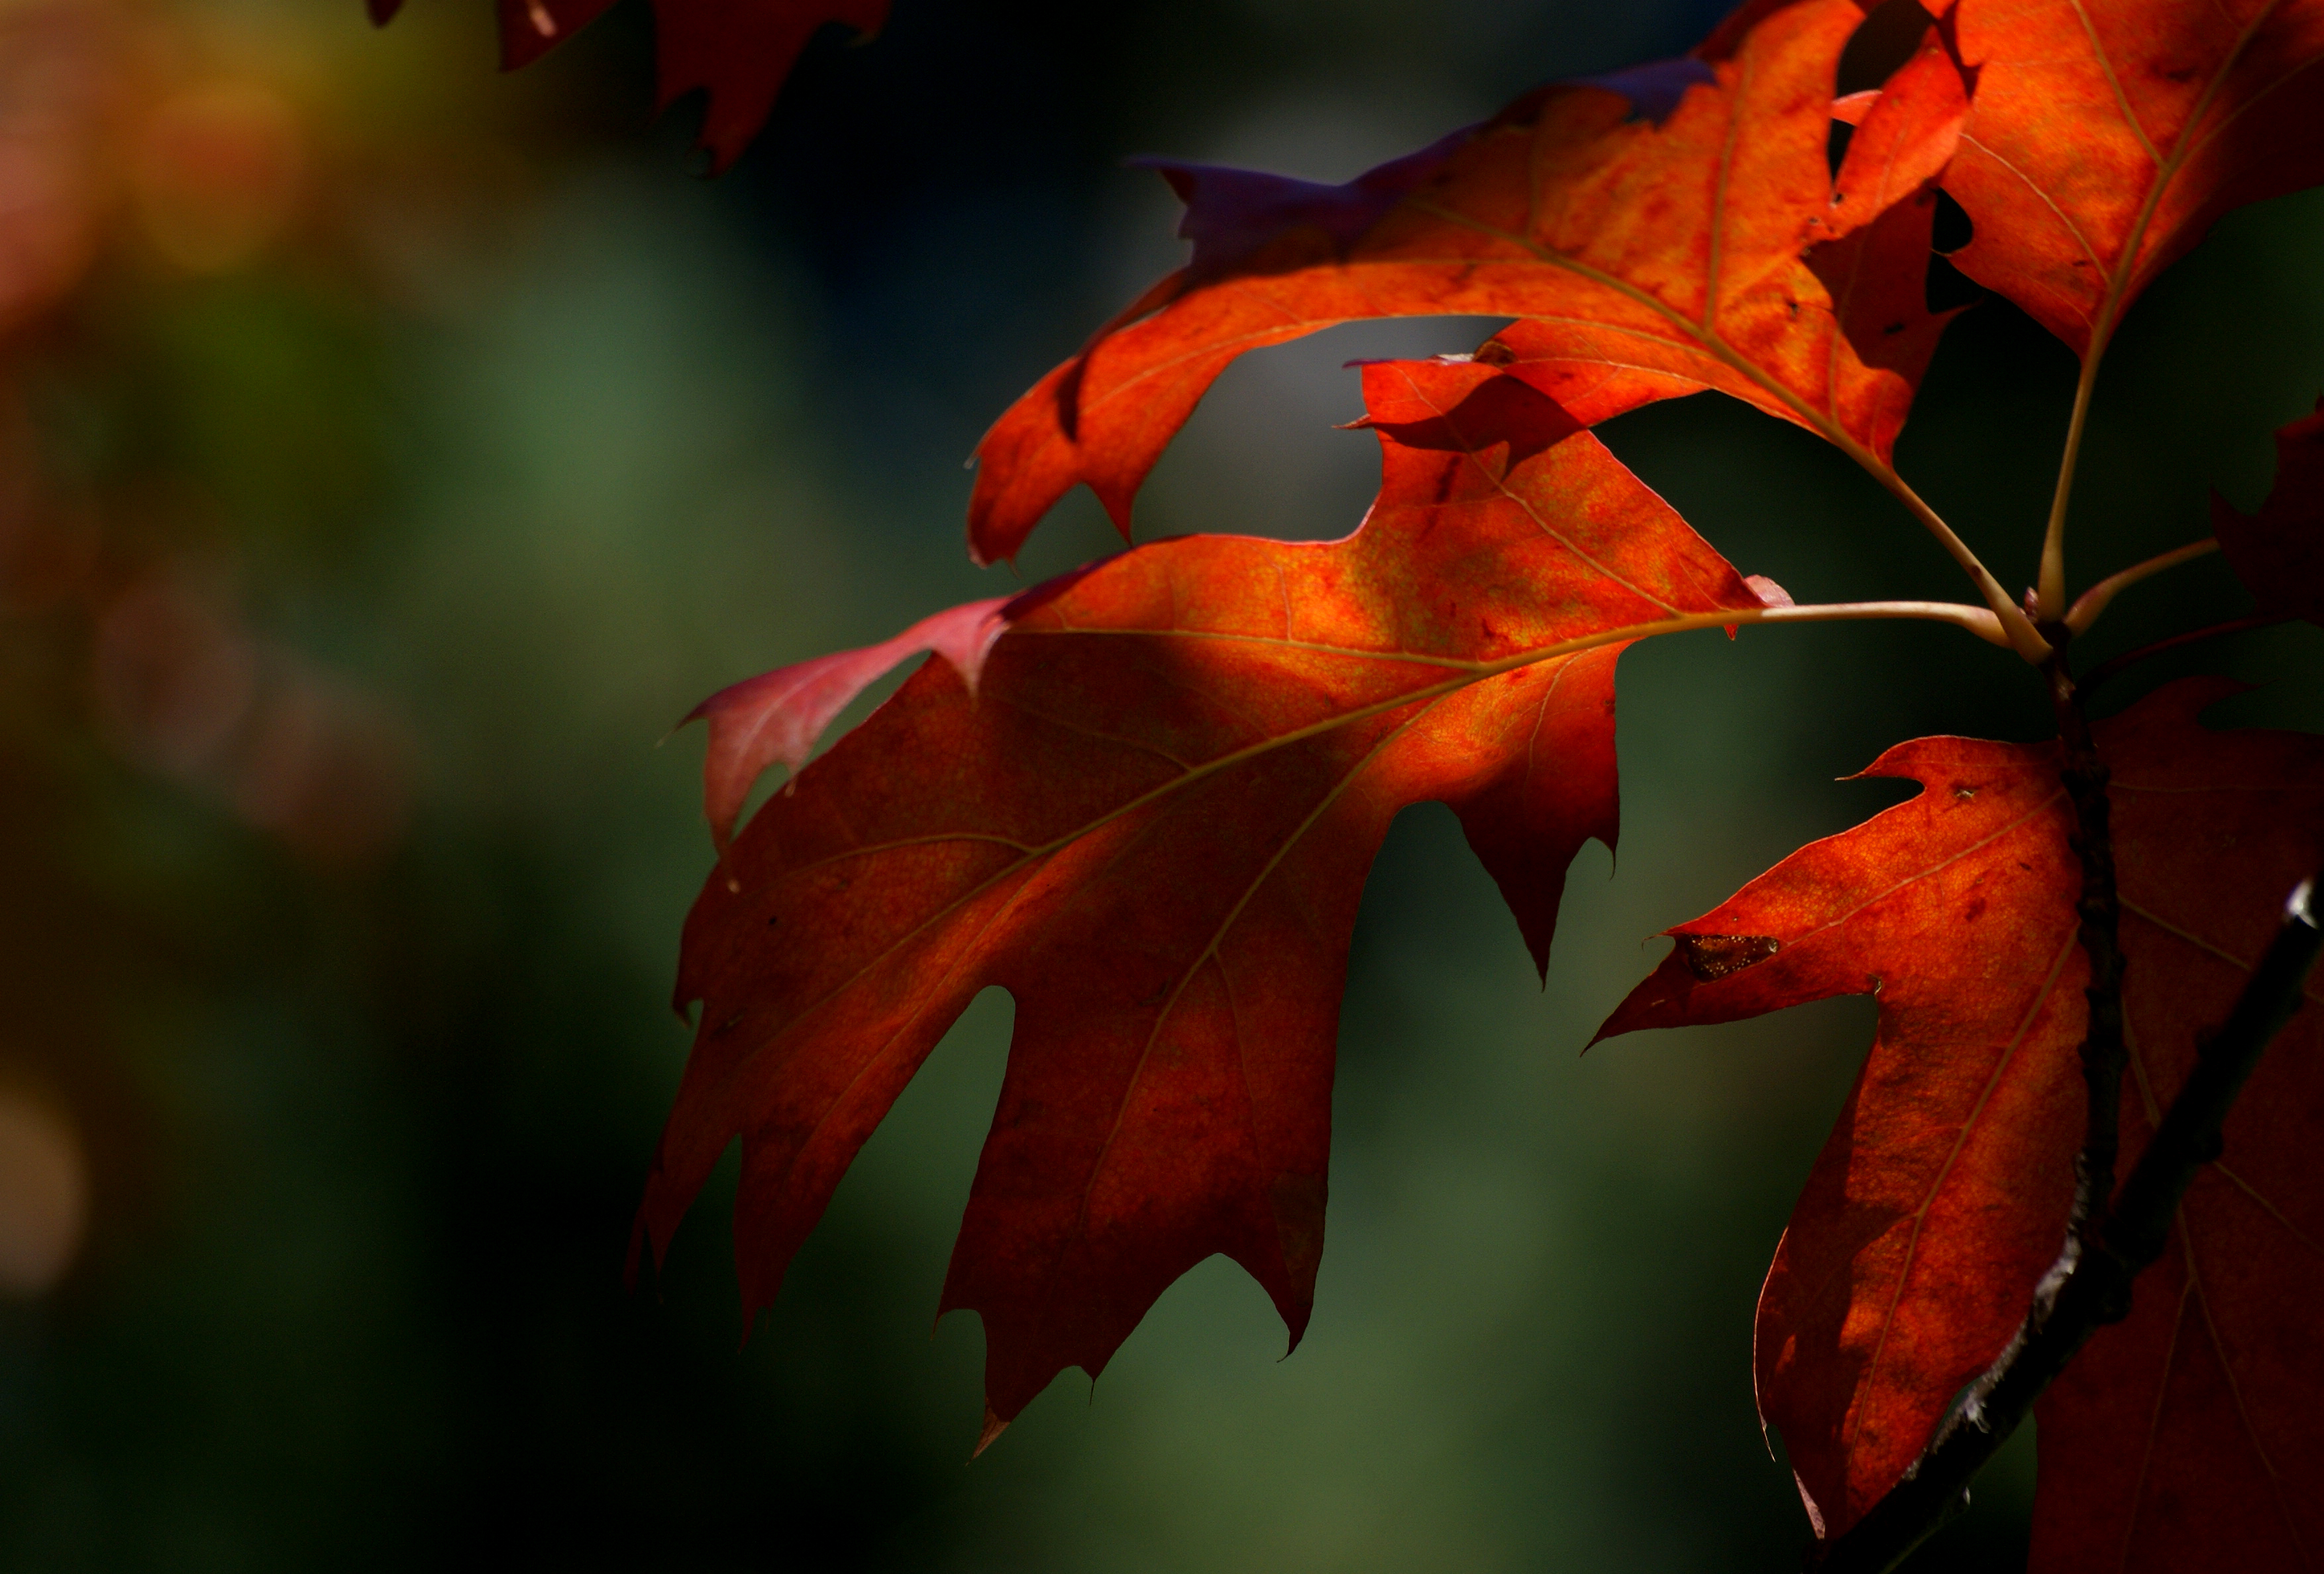
tree, nature, branch, plant, sunlight, leaf, flower, petal, red, autumn, botany, flora, season, maple tree, maple leaf, close up, publicdomain, sonydslra300, fallcolors, autumnleaves, macro photography, flowering plant, woody plant, land plant